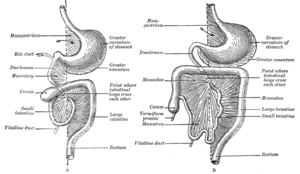
L'épiploon ou omentum correspond à deux feuillets de péritoine accolés et qui relient deux viscères entre eux. Il ne faut pas le confondre avec un ligament qui correspond à un accolement de deux feuillets du péritoine reliant le péritoine pariétal antérieur à un viscère, et avec un méso qui correspond à un accolement de deux feuillets du péritoine reliant le péritoine pariétal postérieur à un viscère et contenant les vaisseaux nourriciers.